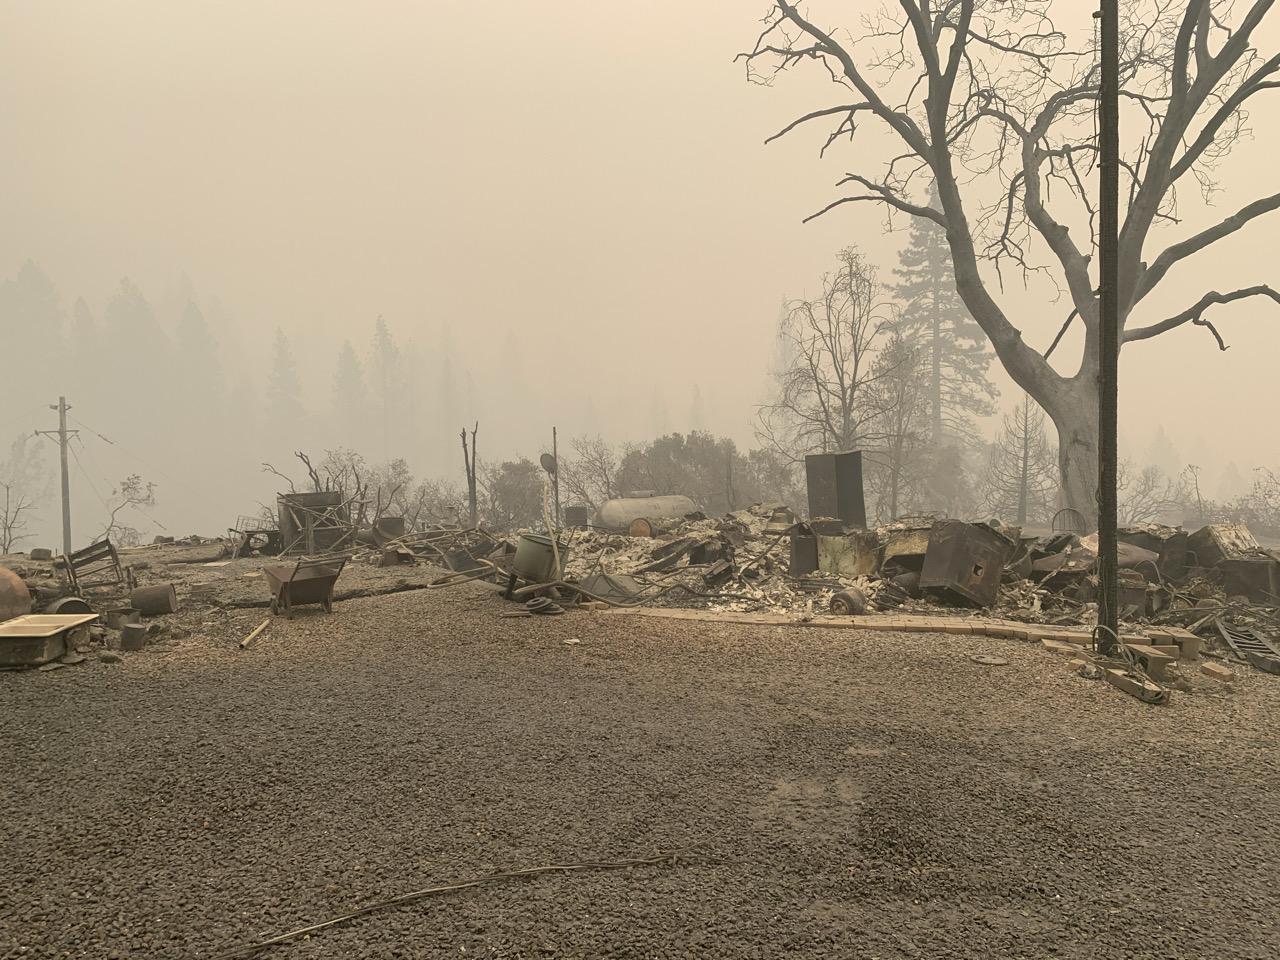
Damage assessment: destroyed